List of Regional Transport Office districts in India

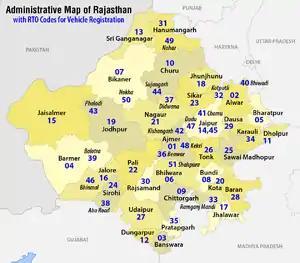
Districts of Rajasthan with RTO codes

Due to the official respelling of the state name in English (from "Orissa" to "Odisha"), the Transport Department modified the state letter on the plates with OD substituting OR on 1 September 2012.